Percy Chapman

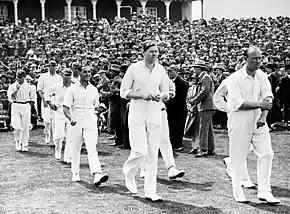
Carr (right) and Chapman leading the England team to the third Test against Australia at Headingley in 1926.

During the English winter of 1922–23, the Marylebone Cricket Club (MCC) selected a team to tour Australia and New Zealand. This side, captained by Archie MacLaren and composed mainly of amateurs, was not particularly strong and contained several players chosen for their social standing rather than cricketing ability. The team played four first-class games in Australia against state teams; the first was drawn and the others were lost. After scores of 75 and 58 against Western Australia, Chapman played consecutive innings of 53, 73 and 69 against South Australia and Victoria, followed by 100 in the most eagerly awaited match of the tour against a strong New South Wales side. The press and public praised his attacking batting and his fielding, although Frank Iredale, a former Test cricketer, noticed some flaws in his technique. When the team moved on to New Zealand, after an uncertain start Chapman scored 533 runs at an average of 48.45, including two centuries. The tourists returned to Australia for the last leg of the tour; Chapman scored 91 against New South Wales and 134 in 142 minutes against South Australia. In all the Australian games, he totaled 782 runs at 65.16; in all the matches on tour, he had 1,315 runs at an average of 57.15.